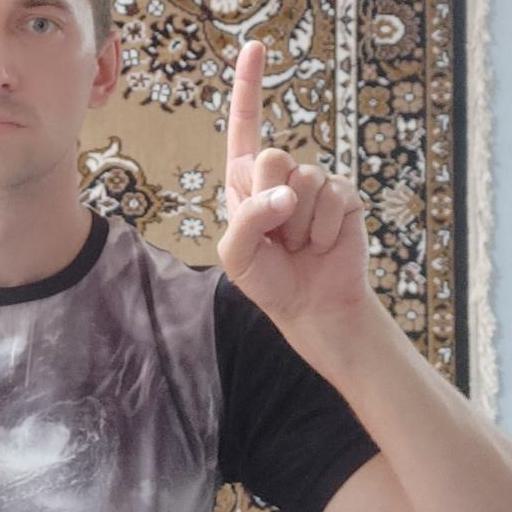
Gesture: one